Rashidun Caliphate

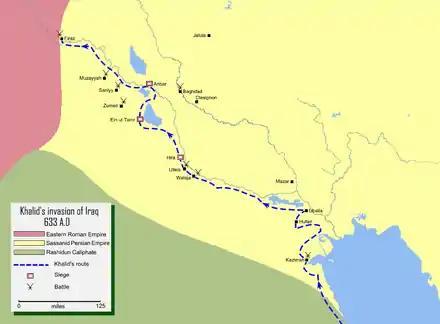
Map detailing the route of Khalid ibn al-Walid's conquest of Iraq

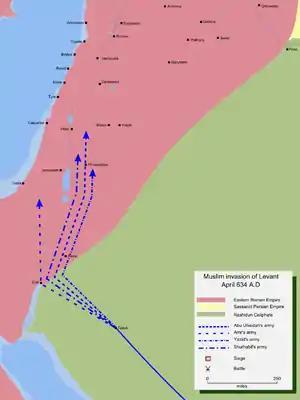
Map detailing the Rashidun Caliphate's invasion of the Levant

Following Uthman's assassination, Muhammad's cousin Ali was elected caliph by the rebels and townspeople of Medina. He transferred the capital to Kufa, a garrison city in Iraq. Soon thereafter, Ali dismissed several provincial governors, some of whom were relatives of Uthman, and replaced them with trusted aides, such as Malik al-Ashtar and Salman the Persian.